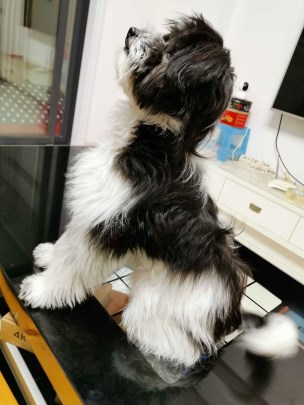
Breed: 2925-n000114-toy_poodle